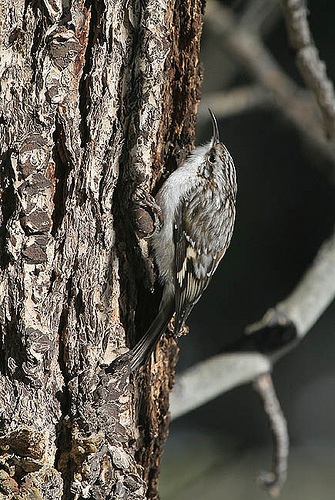
a tiny bird with a dark grey slim pointed beak curving downwards, a pale grey throat breast and belly and brown and grey speckled wings.
a small gray and brown colored bird with a downward curve to its beak.
a bird with a small, thin bill with a downward hook, a white rotund breast and mottled gray covering its body.
small gray bellied bird with a long thin beak, darker gray wing and tail feathers, and short legs.
the beak is very thin and points slightly downwards, the back and wings are spotted with white, black and gray colors, and the underside of the small bird is white.
this brown and grey bird has a very long thin black beak.
this bird has wings that are grey and has a white belly
this bird has wings that are black and has a white body
this bird has a small head with a long, skinny, pointed and curved beak.
small brown bird with white belly long sharp beak.
Species: Brown Creeper